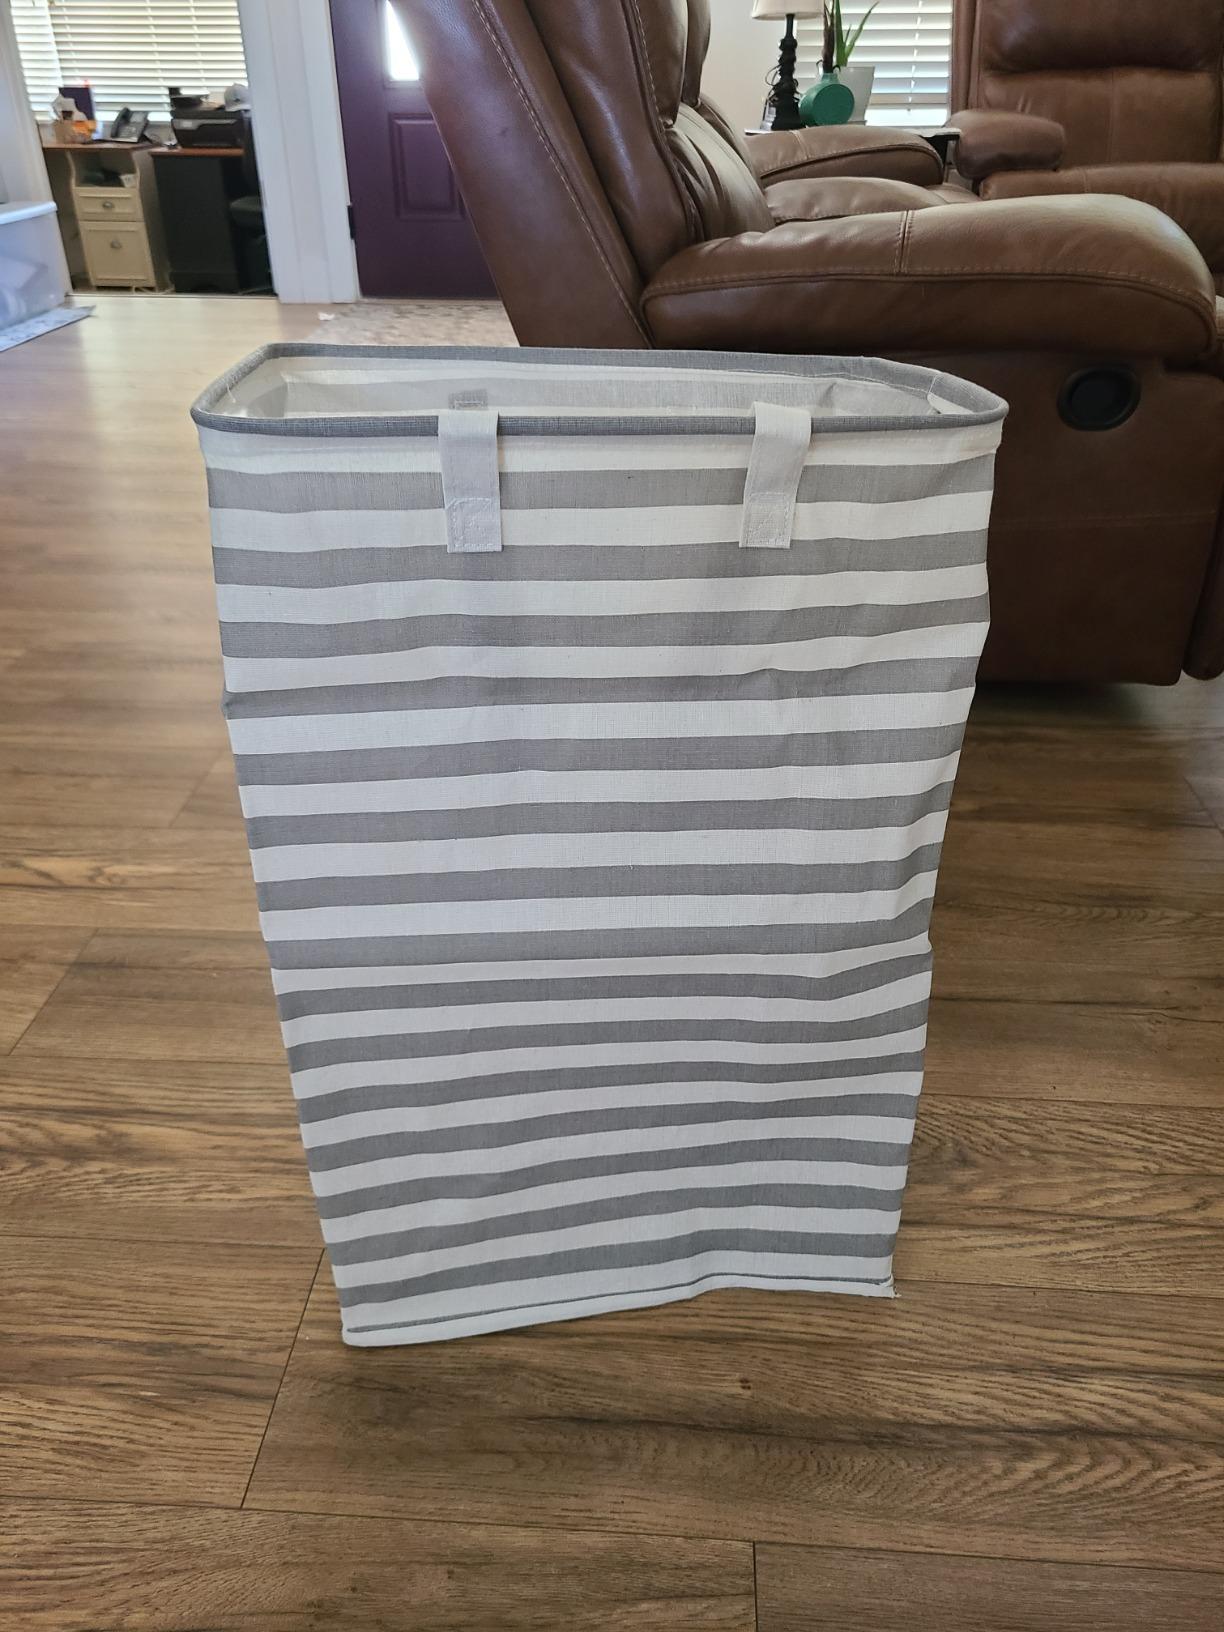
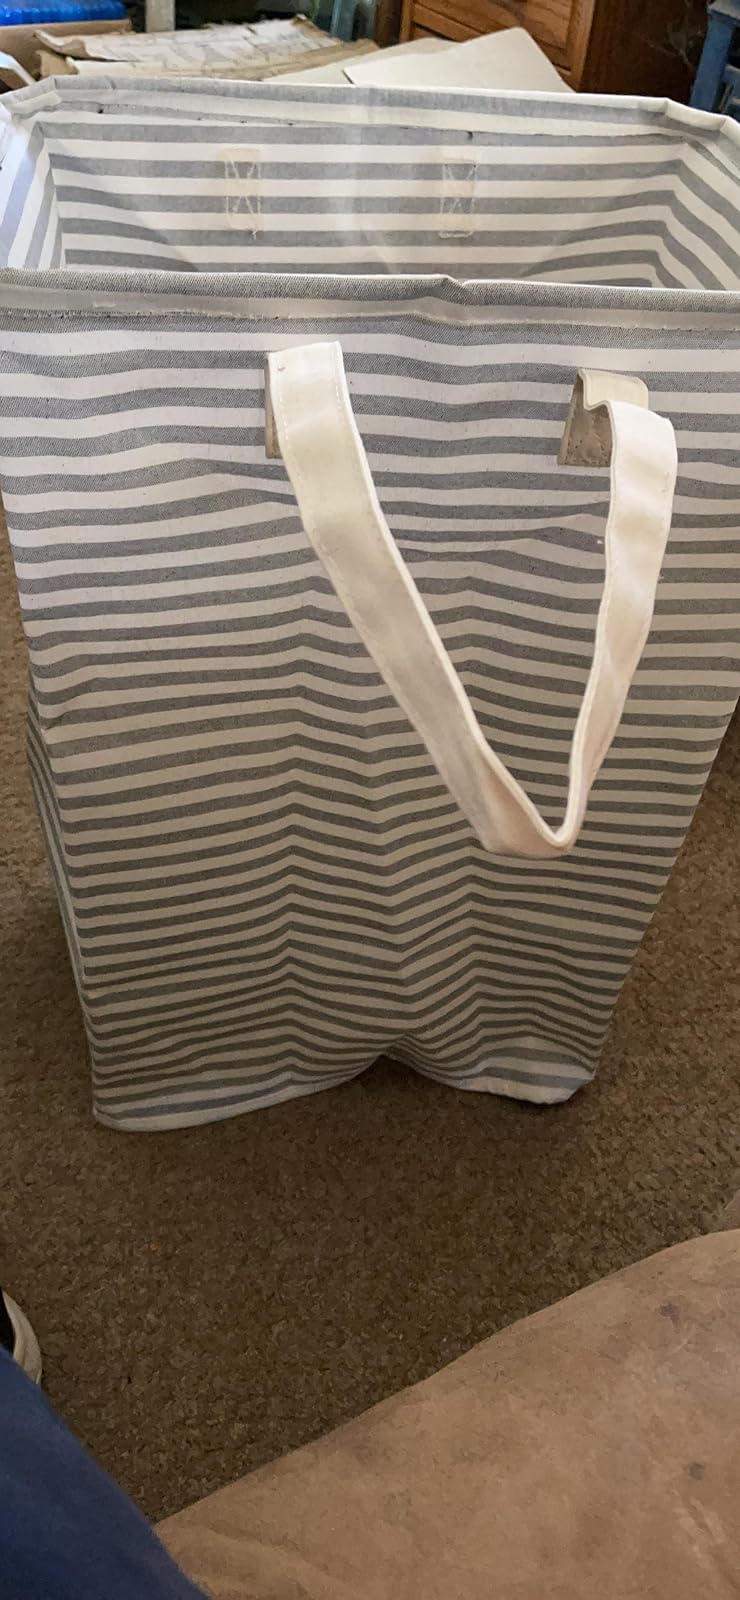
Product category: items_hamper
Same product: no